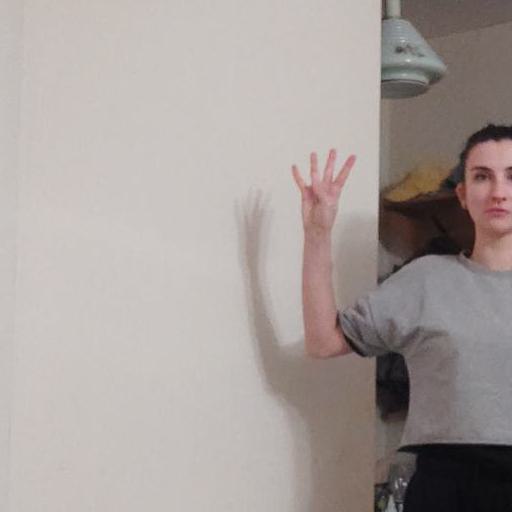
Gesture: four